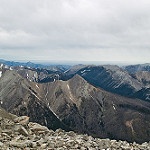
Scene: Outdoor